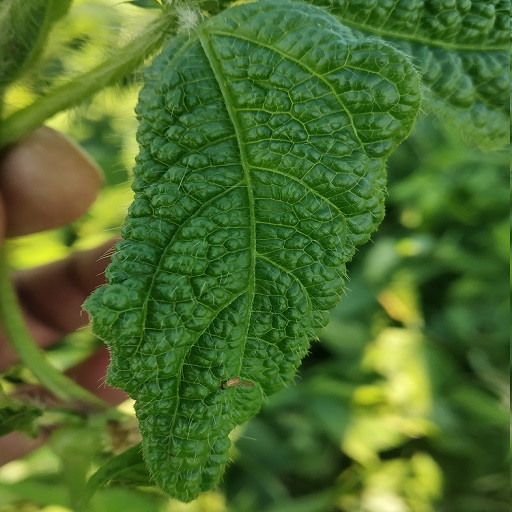
Label: Leaf Crinckle